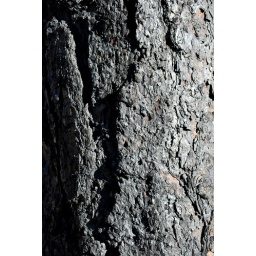
what remains after the four mile canyon fire, and no, this is not in black and white.